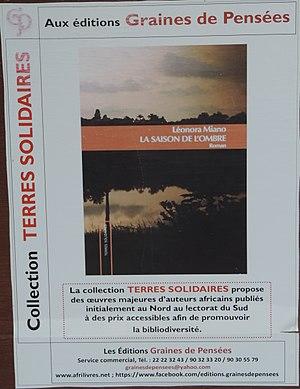
publicité pour une maison d'édition africaine rééditant des ouvrages initialement publiés au ""nord"""
La littérature africaine remonte à la plus haute Antiquité avec les écrits de l'Égypte antique. Les épopées et les contes traditionnels témoignent d'une importante tradition orale répandue à travers le continent, tandis que patrimoine littéraire écrit se développe considérablement au XXᵉ siècle. Les langues anglaise, française et portugaise, héritées de la colonisation, ou la langue arabe répandue en Afrique du Nord, sont couramment employées par les écrivains africains, mais la littérature écrite en langues africaines s'affirme peu à peu.